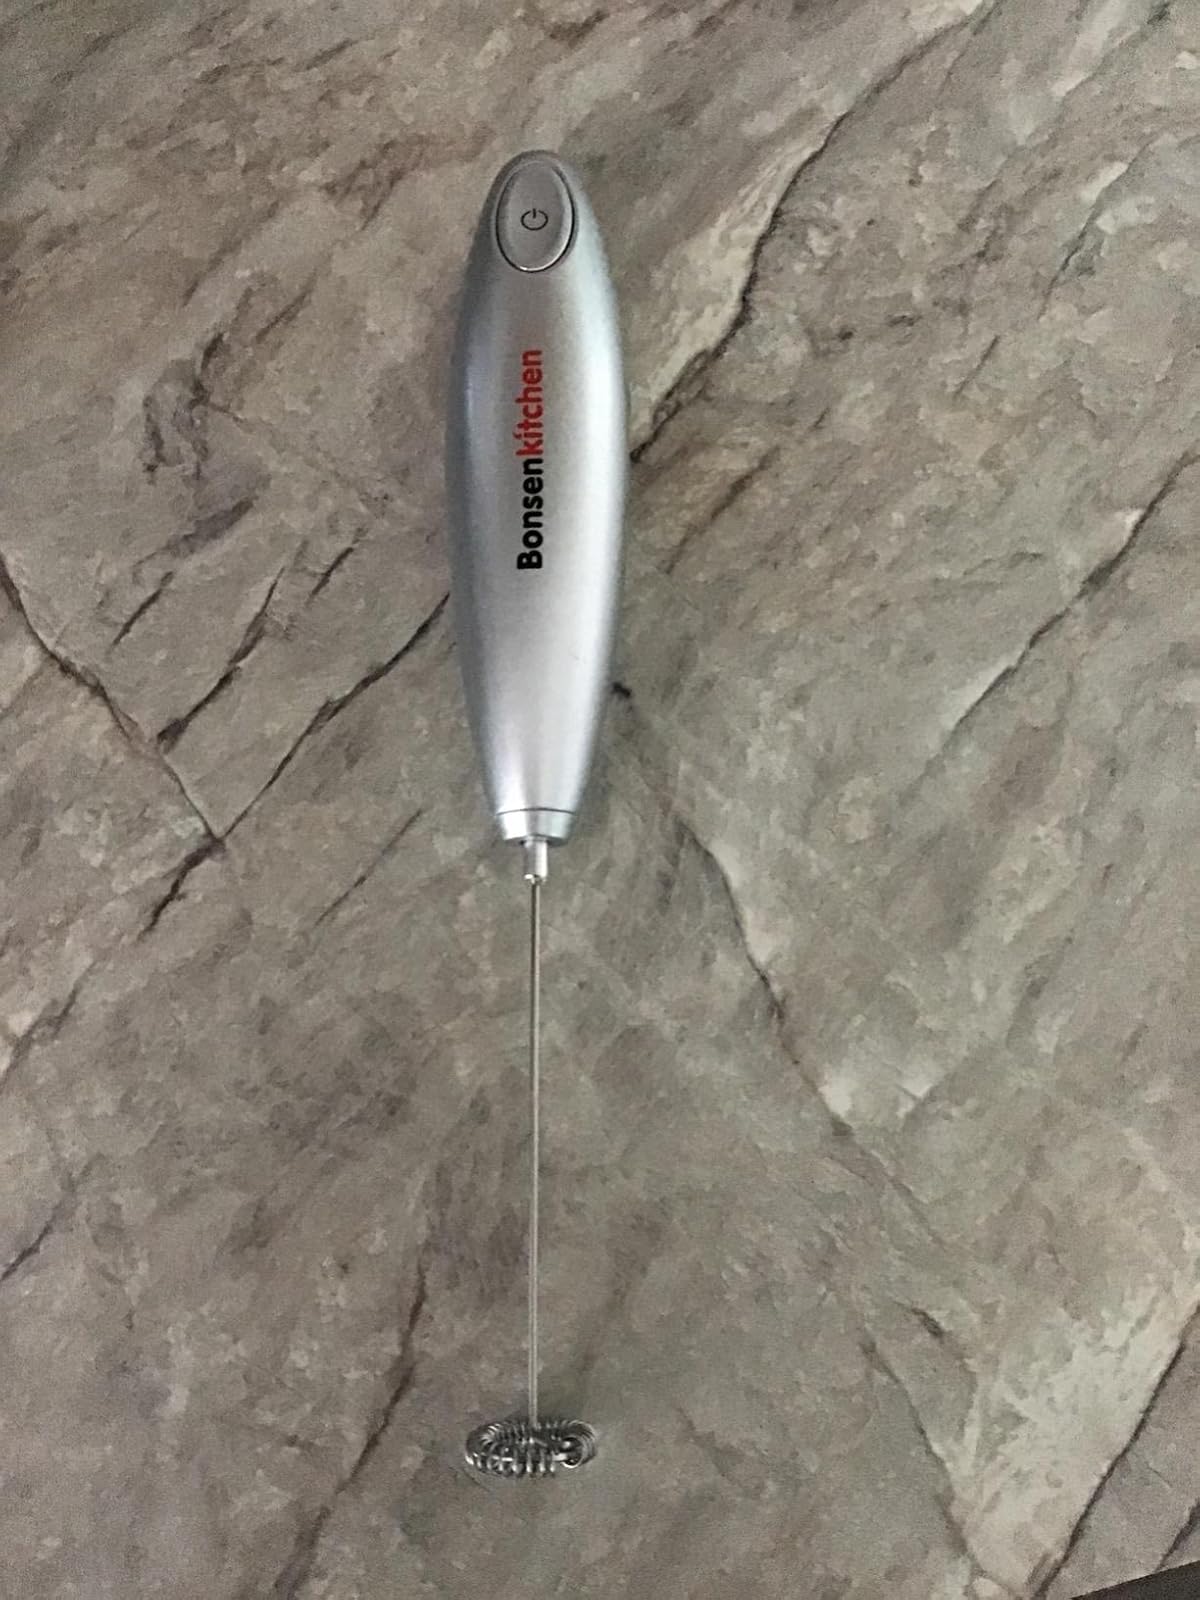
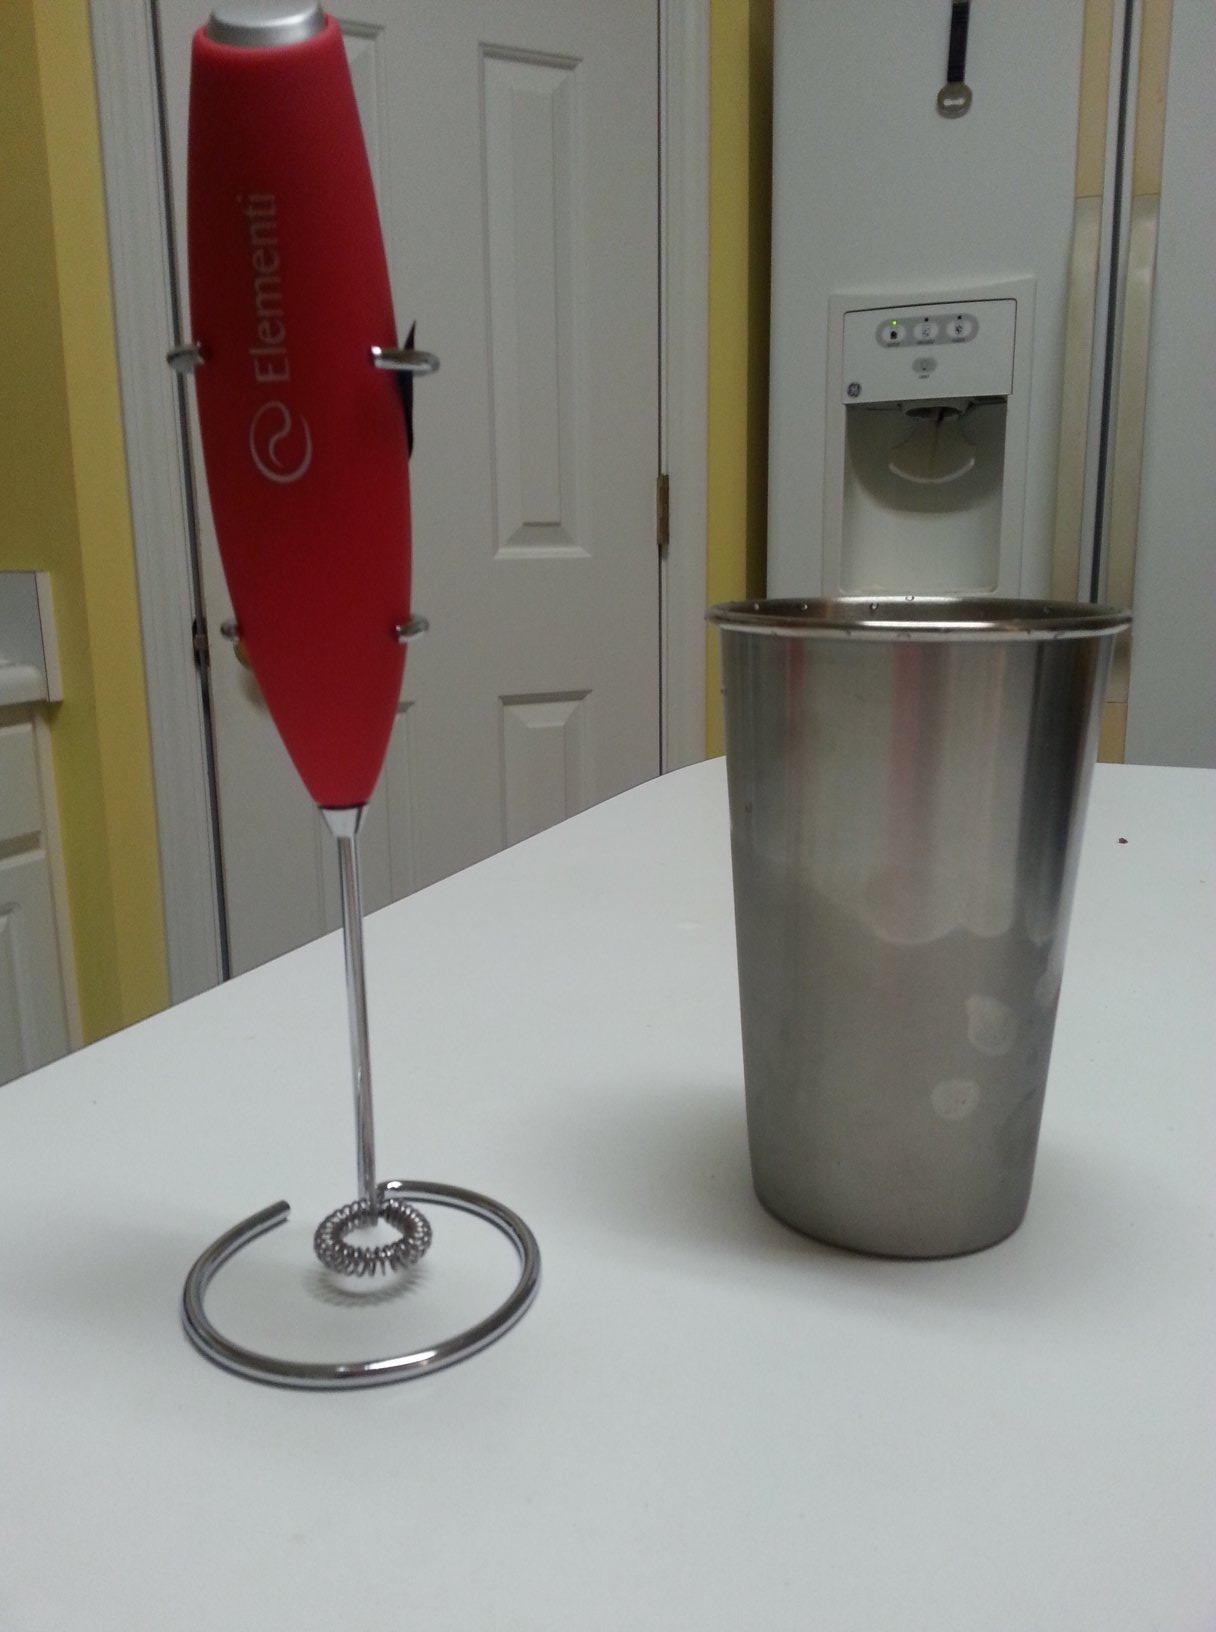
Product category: items_mixer
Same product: no